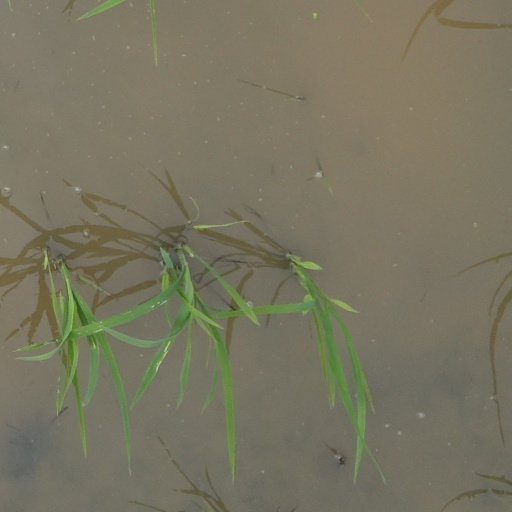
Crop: rice